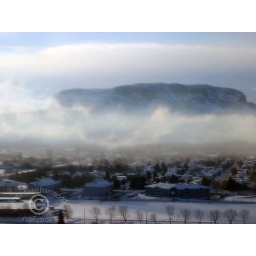
View of mountain from plane landing in Thunder Bay, Ontario, Xmas day, 2004